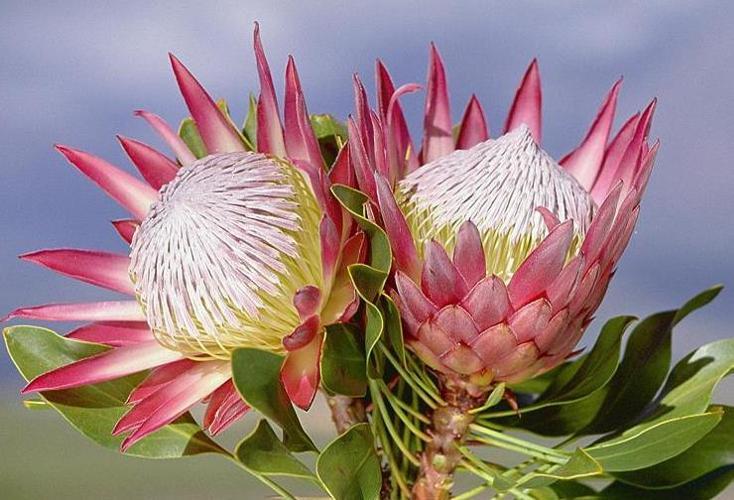
Label: king protea